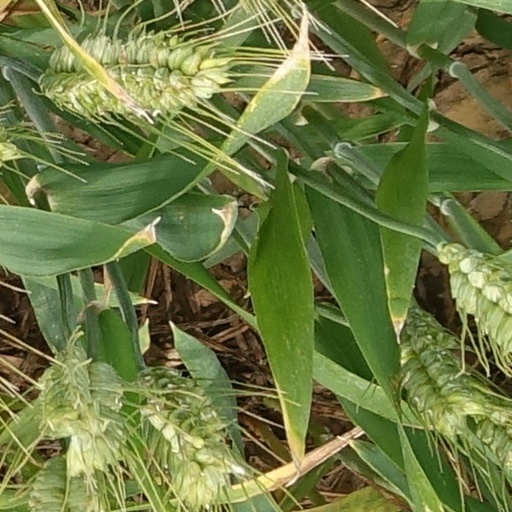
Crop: wheat